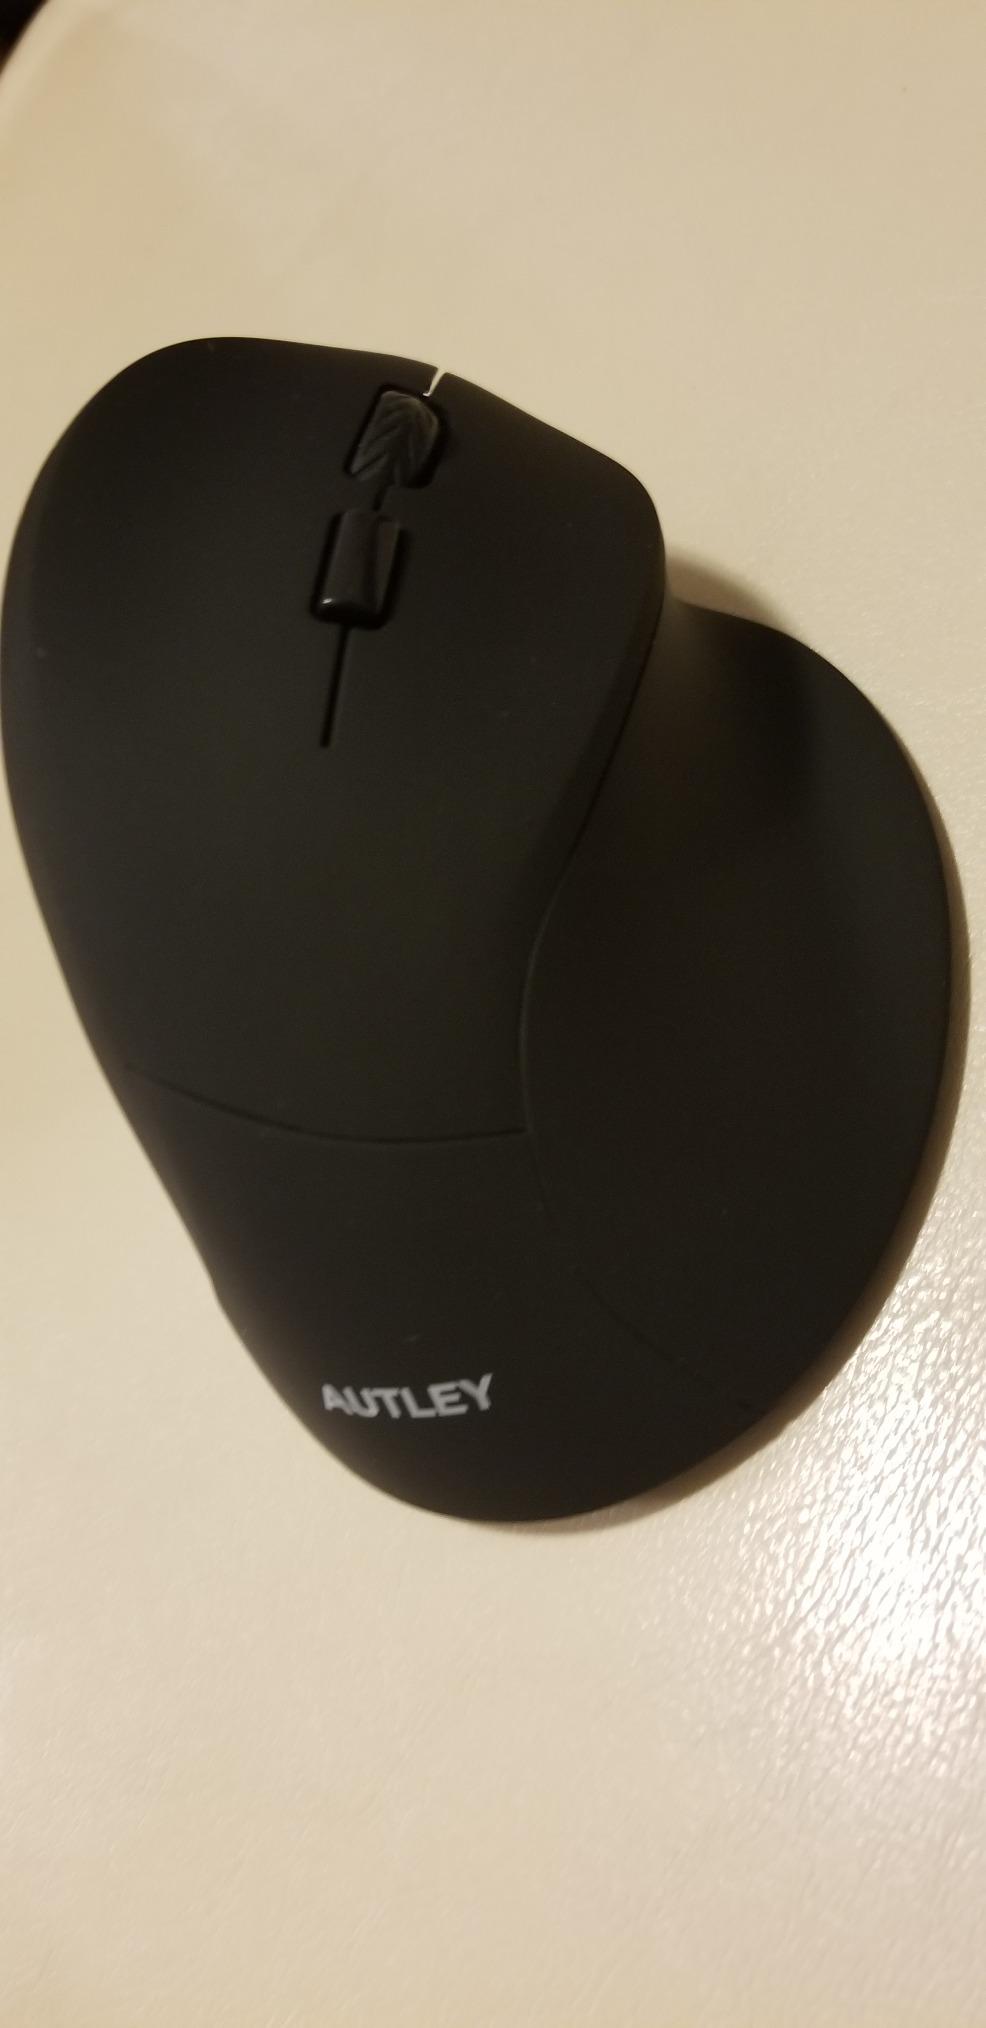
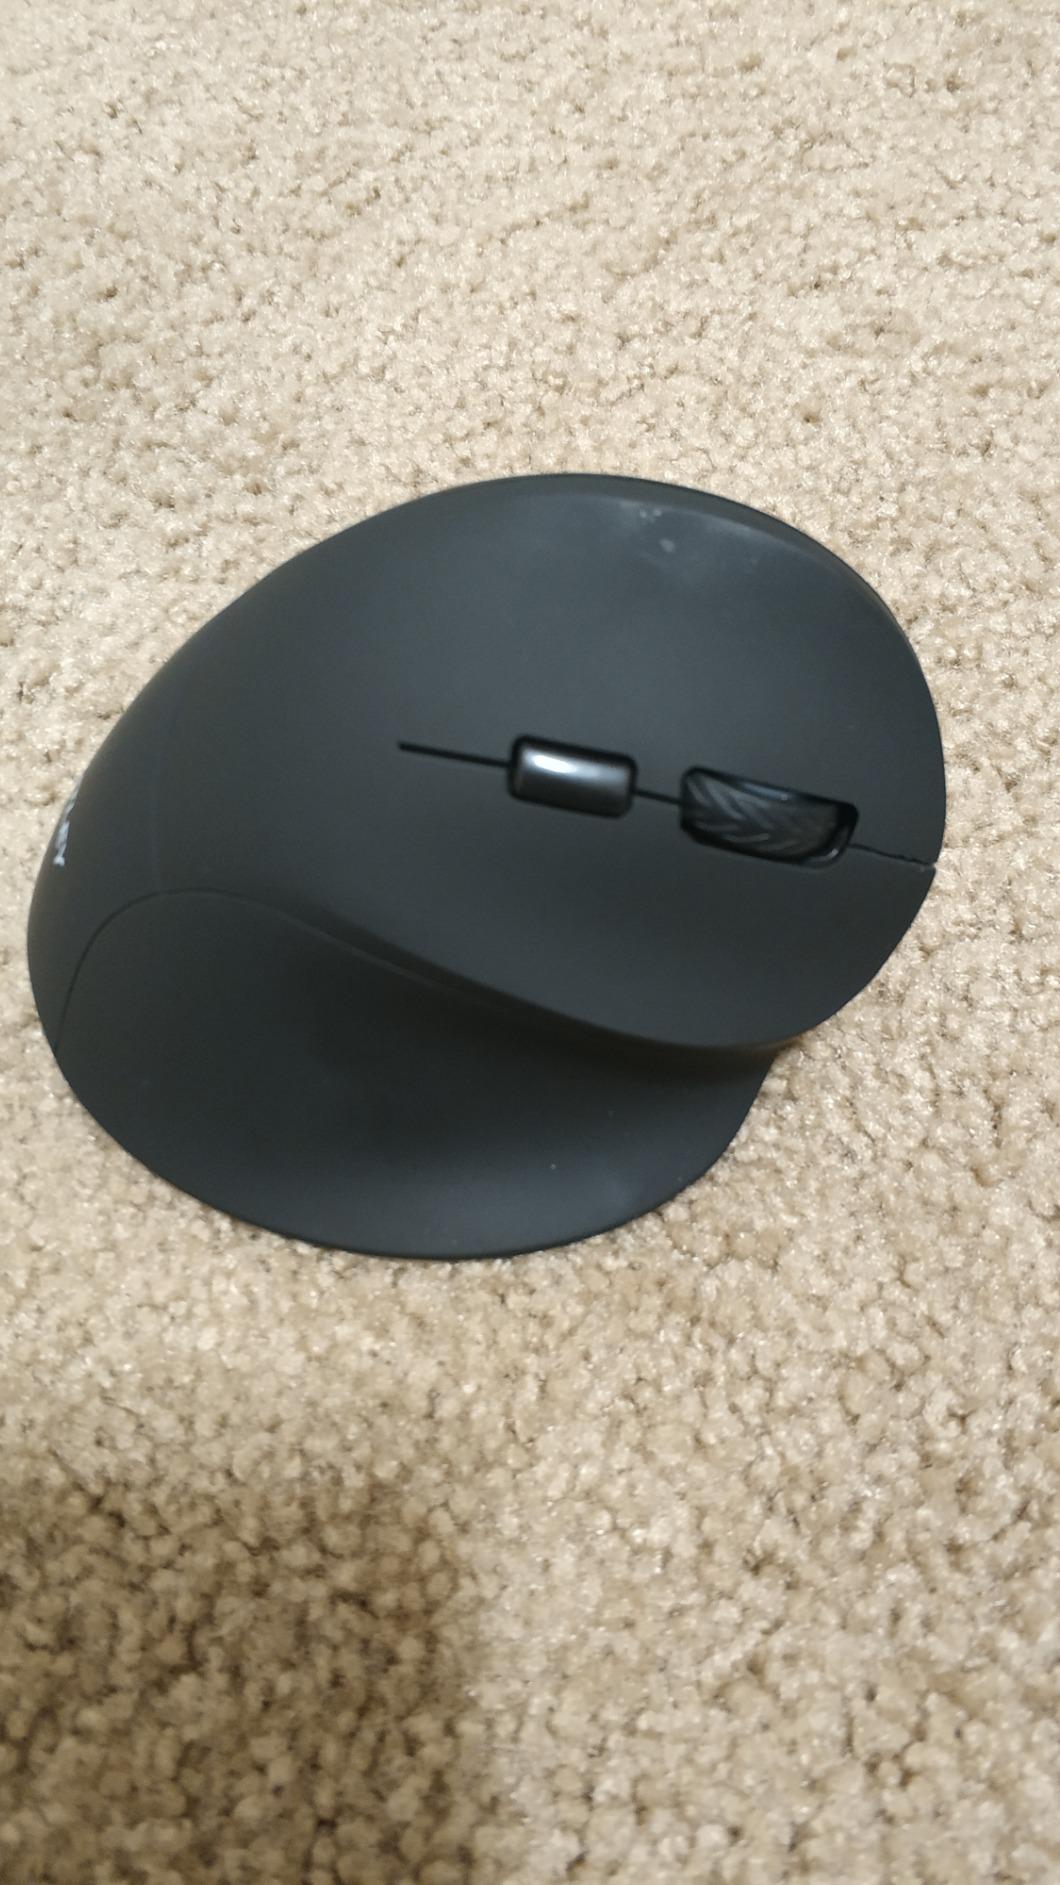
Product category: mouse
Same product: yes